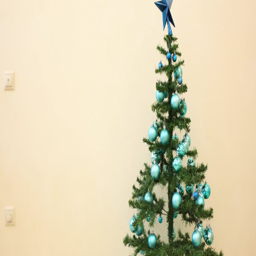
on the christmas tree appear blue decorations and then disappear in empty room .